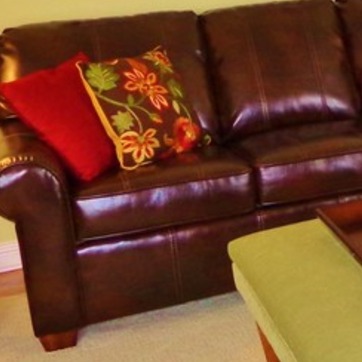
Material: leather